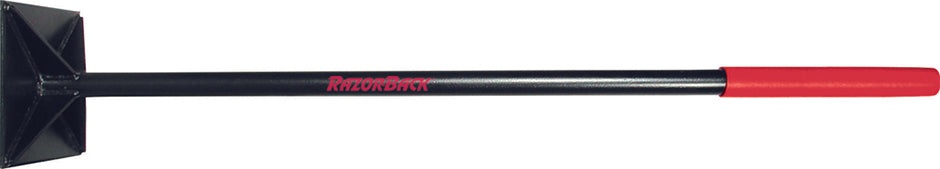
Ames True Temper 8-In X 8-In Tamper, Steel Head And Handle With Cushion Grip
This Razor-Back tamper is ideal for tamping asphalt, gravel, stone, and dirt. This all steel constructed tamper has a base of 8-inch by 8-inch and is durable to withstand heavy duty construction for industrial, residential, and commercial applications. It also has a 10-inch handle grip to provide hand comfort and control when tamping. This is a great tool to lay down soil and make sure it is flat and established.
Brand: Ames True Temper
Category: Hardware > Tools > Compactors